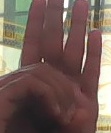
ASL sign: 0